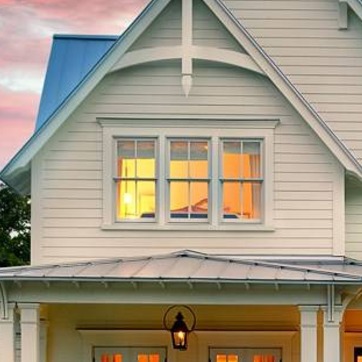
Material: glass